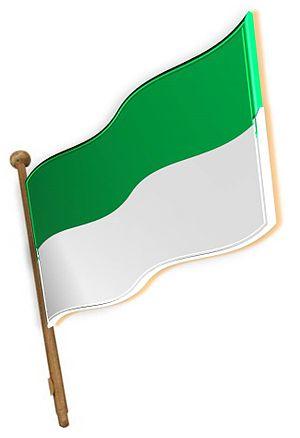
"Rurrenabaque est une petite ville du Nord de la Bolivie sur le Fleuve Beni. Elle est la capitale de Rurrenabaque. Au cours des dernières années, elle est devenue populaire auprès des touristes internationaux en tant que porte d'entrée pour les visites du Parc National Madidi, et de la pampa environnante. Ses habitants surnomment la ville ""Rurre.""